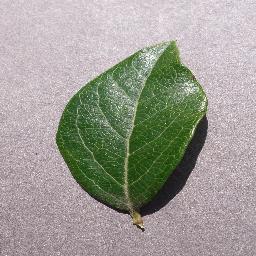
Label: Blueberry___healthy